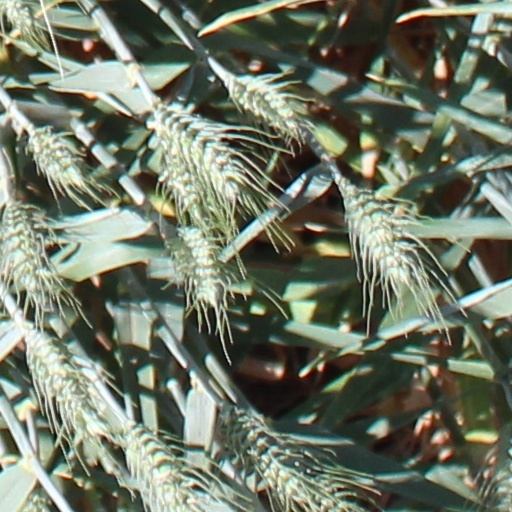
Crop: wheat